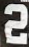
Number: 2